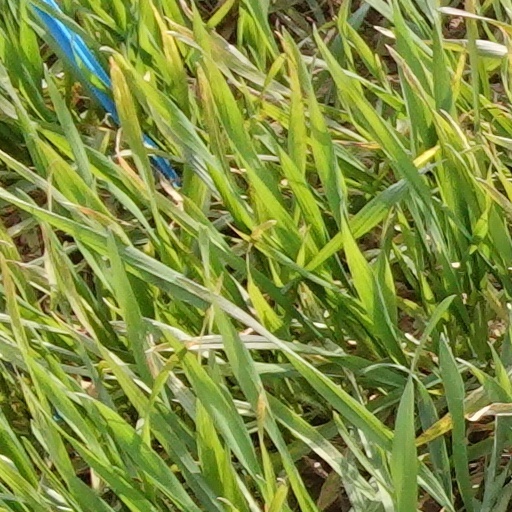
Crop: wheat